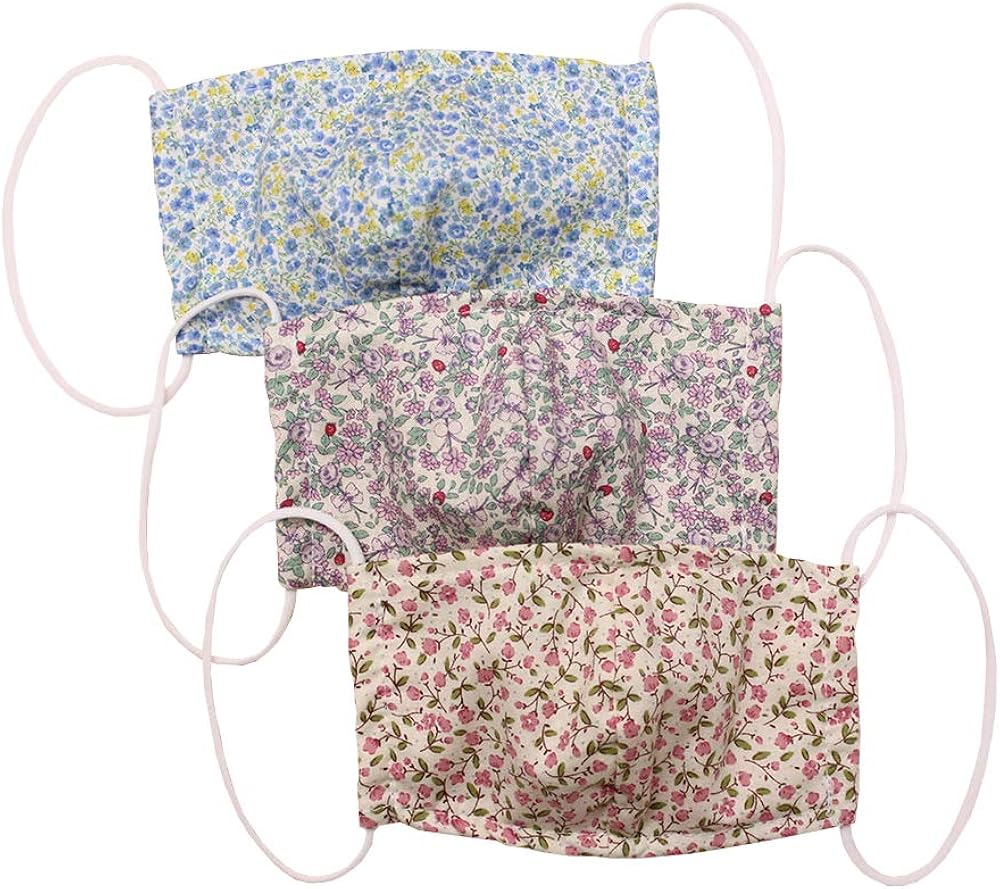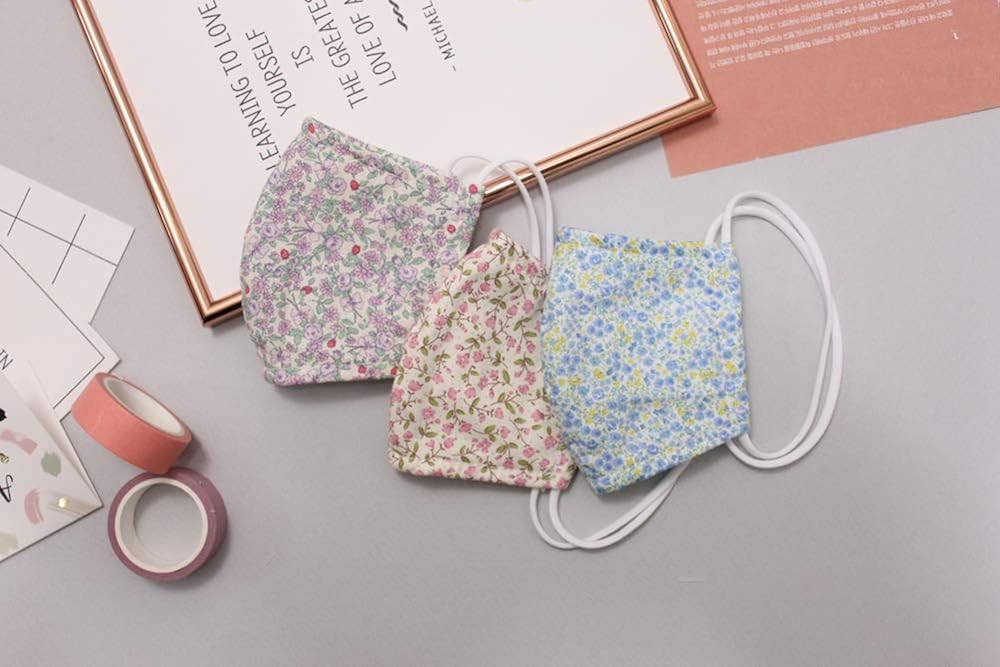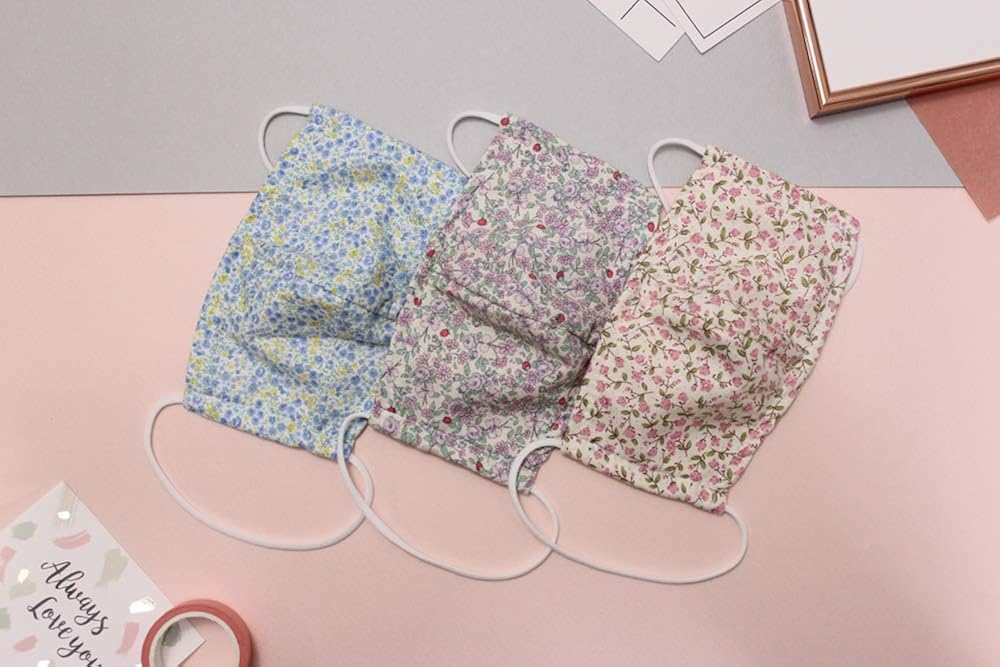
VIDANGIL Fabric Face Mask - Reusable Cotton Comfy Breathable Material - for Outdoor- Cute Face for Women Man Kids
Category: AMAZON FASHION
size: 6.3 x 4 inch(7~12 years) The package includes : 3 pcs masks made in KOREA comfortable and practical : 3D design, more fit to the face, comfortable and breathable, washable, reusable, or can be folded and stored in a bag for easy use. Adjustable size, the elastic band has good elasticity. high-quality soft and healthy fabric, breathable and comfortable, everyday use. note : only 3random color masks are included in the package.
Features: 100% Cotton | Made in KOREA | Ear Loop closure | adjustable size and washable reusable necklace type fabric cotton face mask | 3pcs cooling mesh lining face cloth cover | Practical Product: windproof mouth face mask can protect you from droplets, smog and dust etc, also protect your privacy. | Comfortable Wearing: soft and breathable face mask | The mouth mask set as a good gift for family, friends, lovers.